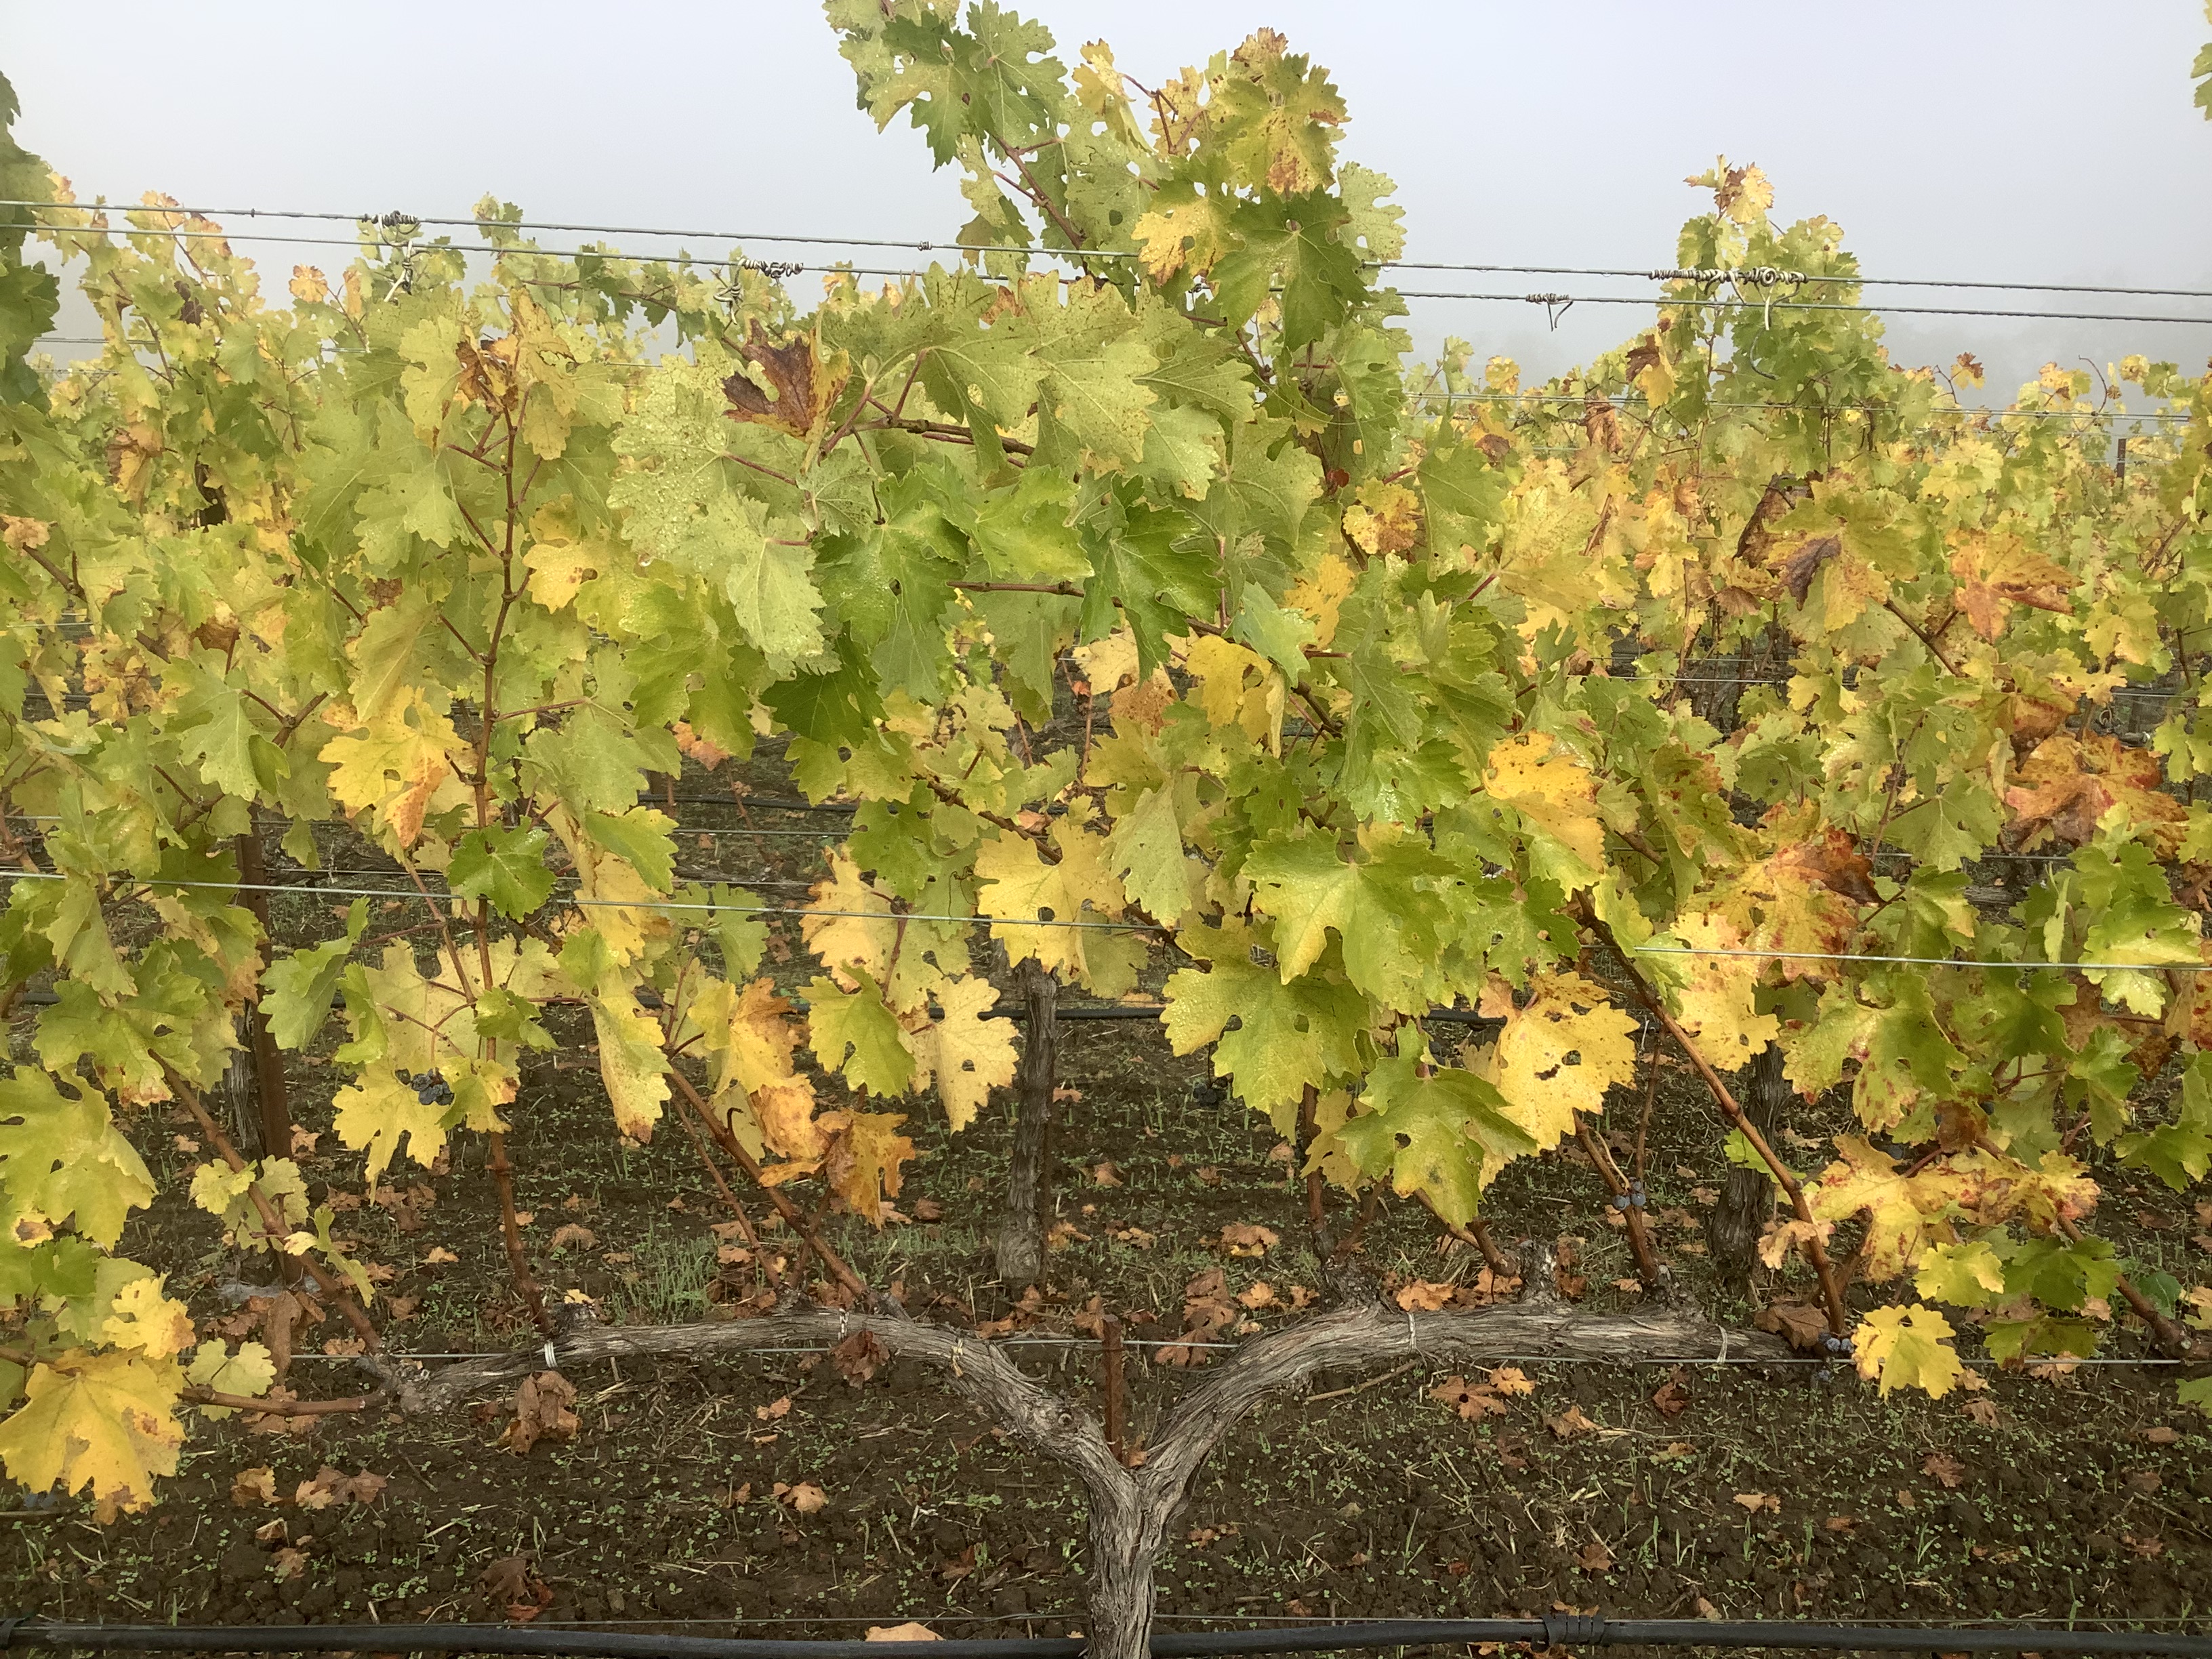
Label: No Virus